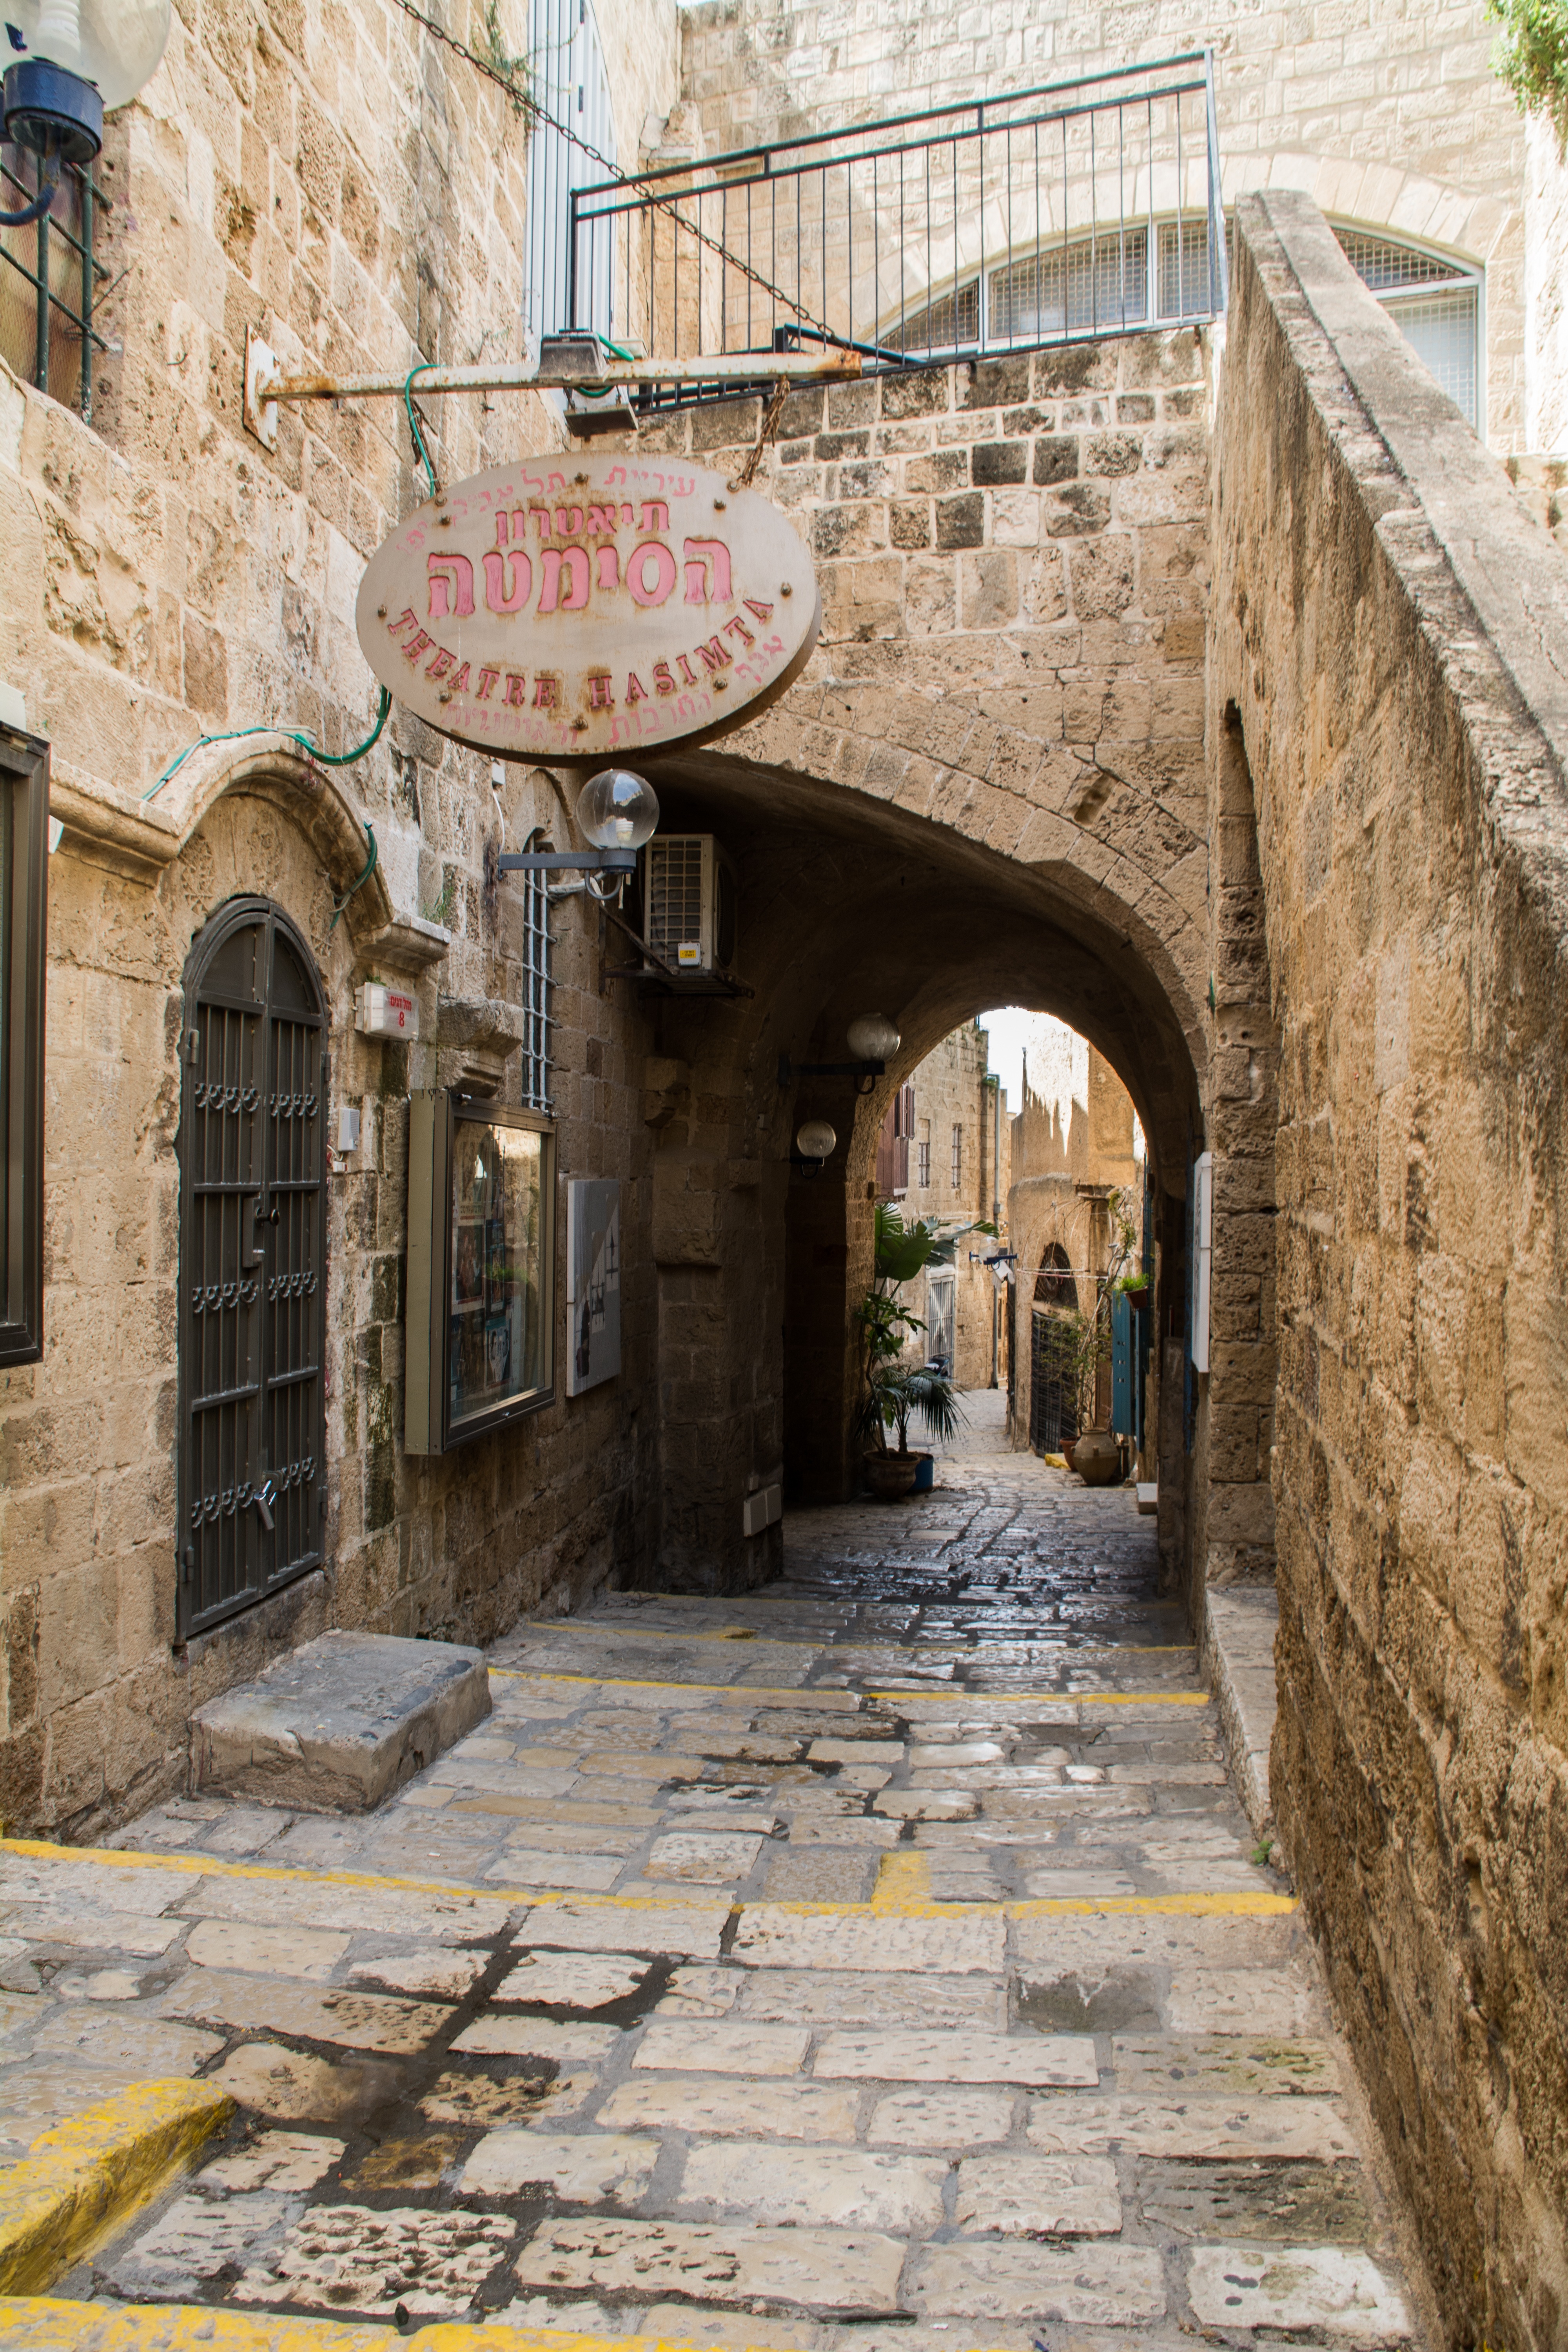
architecture, road, street, town, building, old, alley, city, wall, downtown, village, arch, tourism, waterway, places of interest, old town, courtyard, infrastructure, monastery, history, arcade, historically, middle ages, israel, jaffa, neighbourhood, old street, urban area, ancient history, human settlement